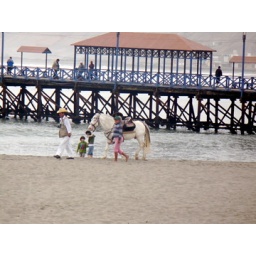
one lady sold pony rides around the beach in peru